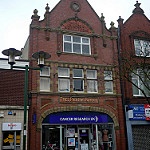
Label: non_damage_buildings_street